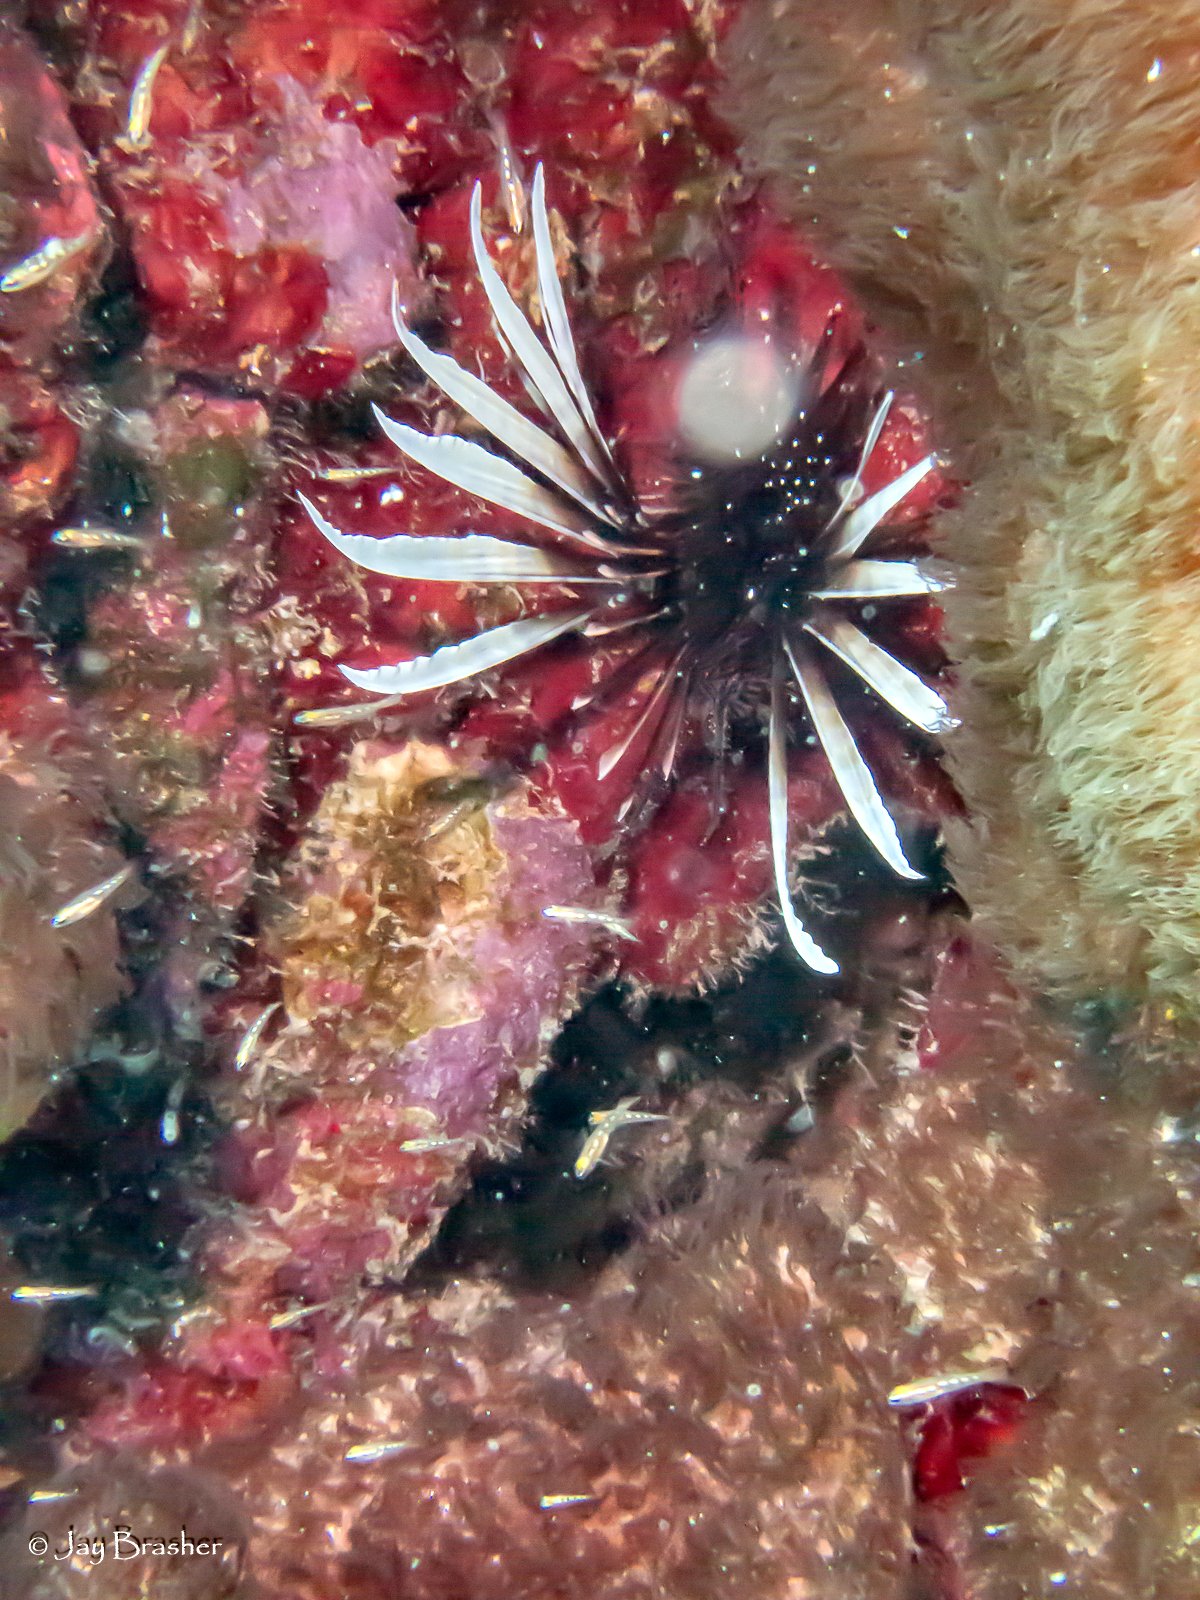
Pterois volitans (Red Lionfish)